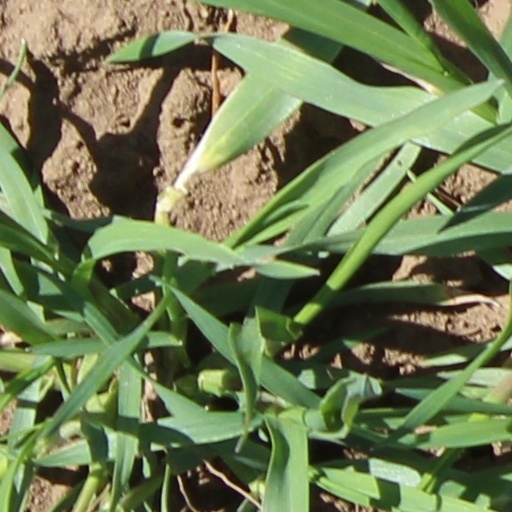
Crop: wheat